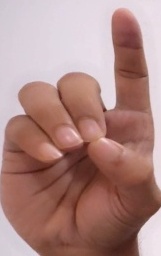
ASL sign: D